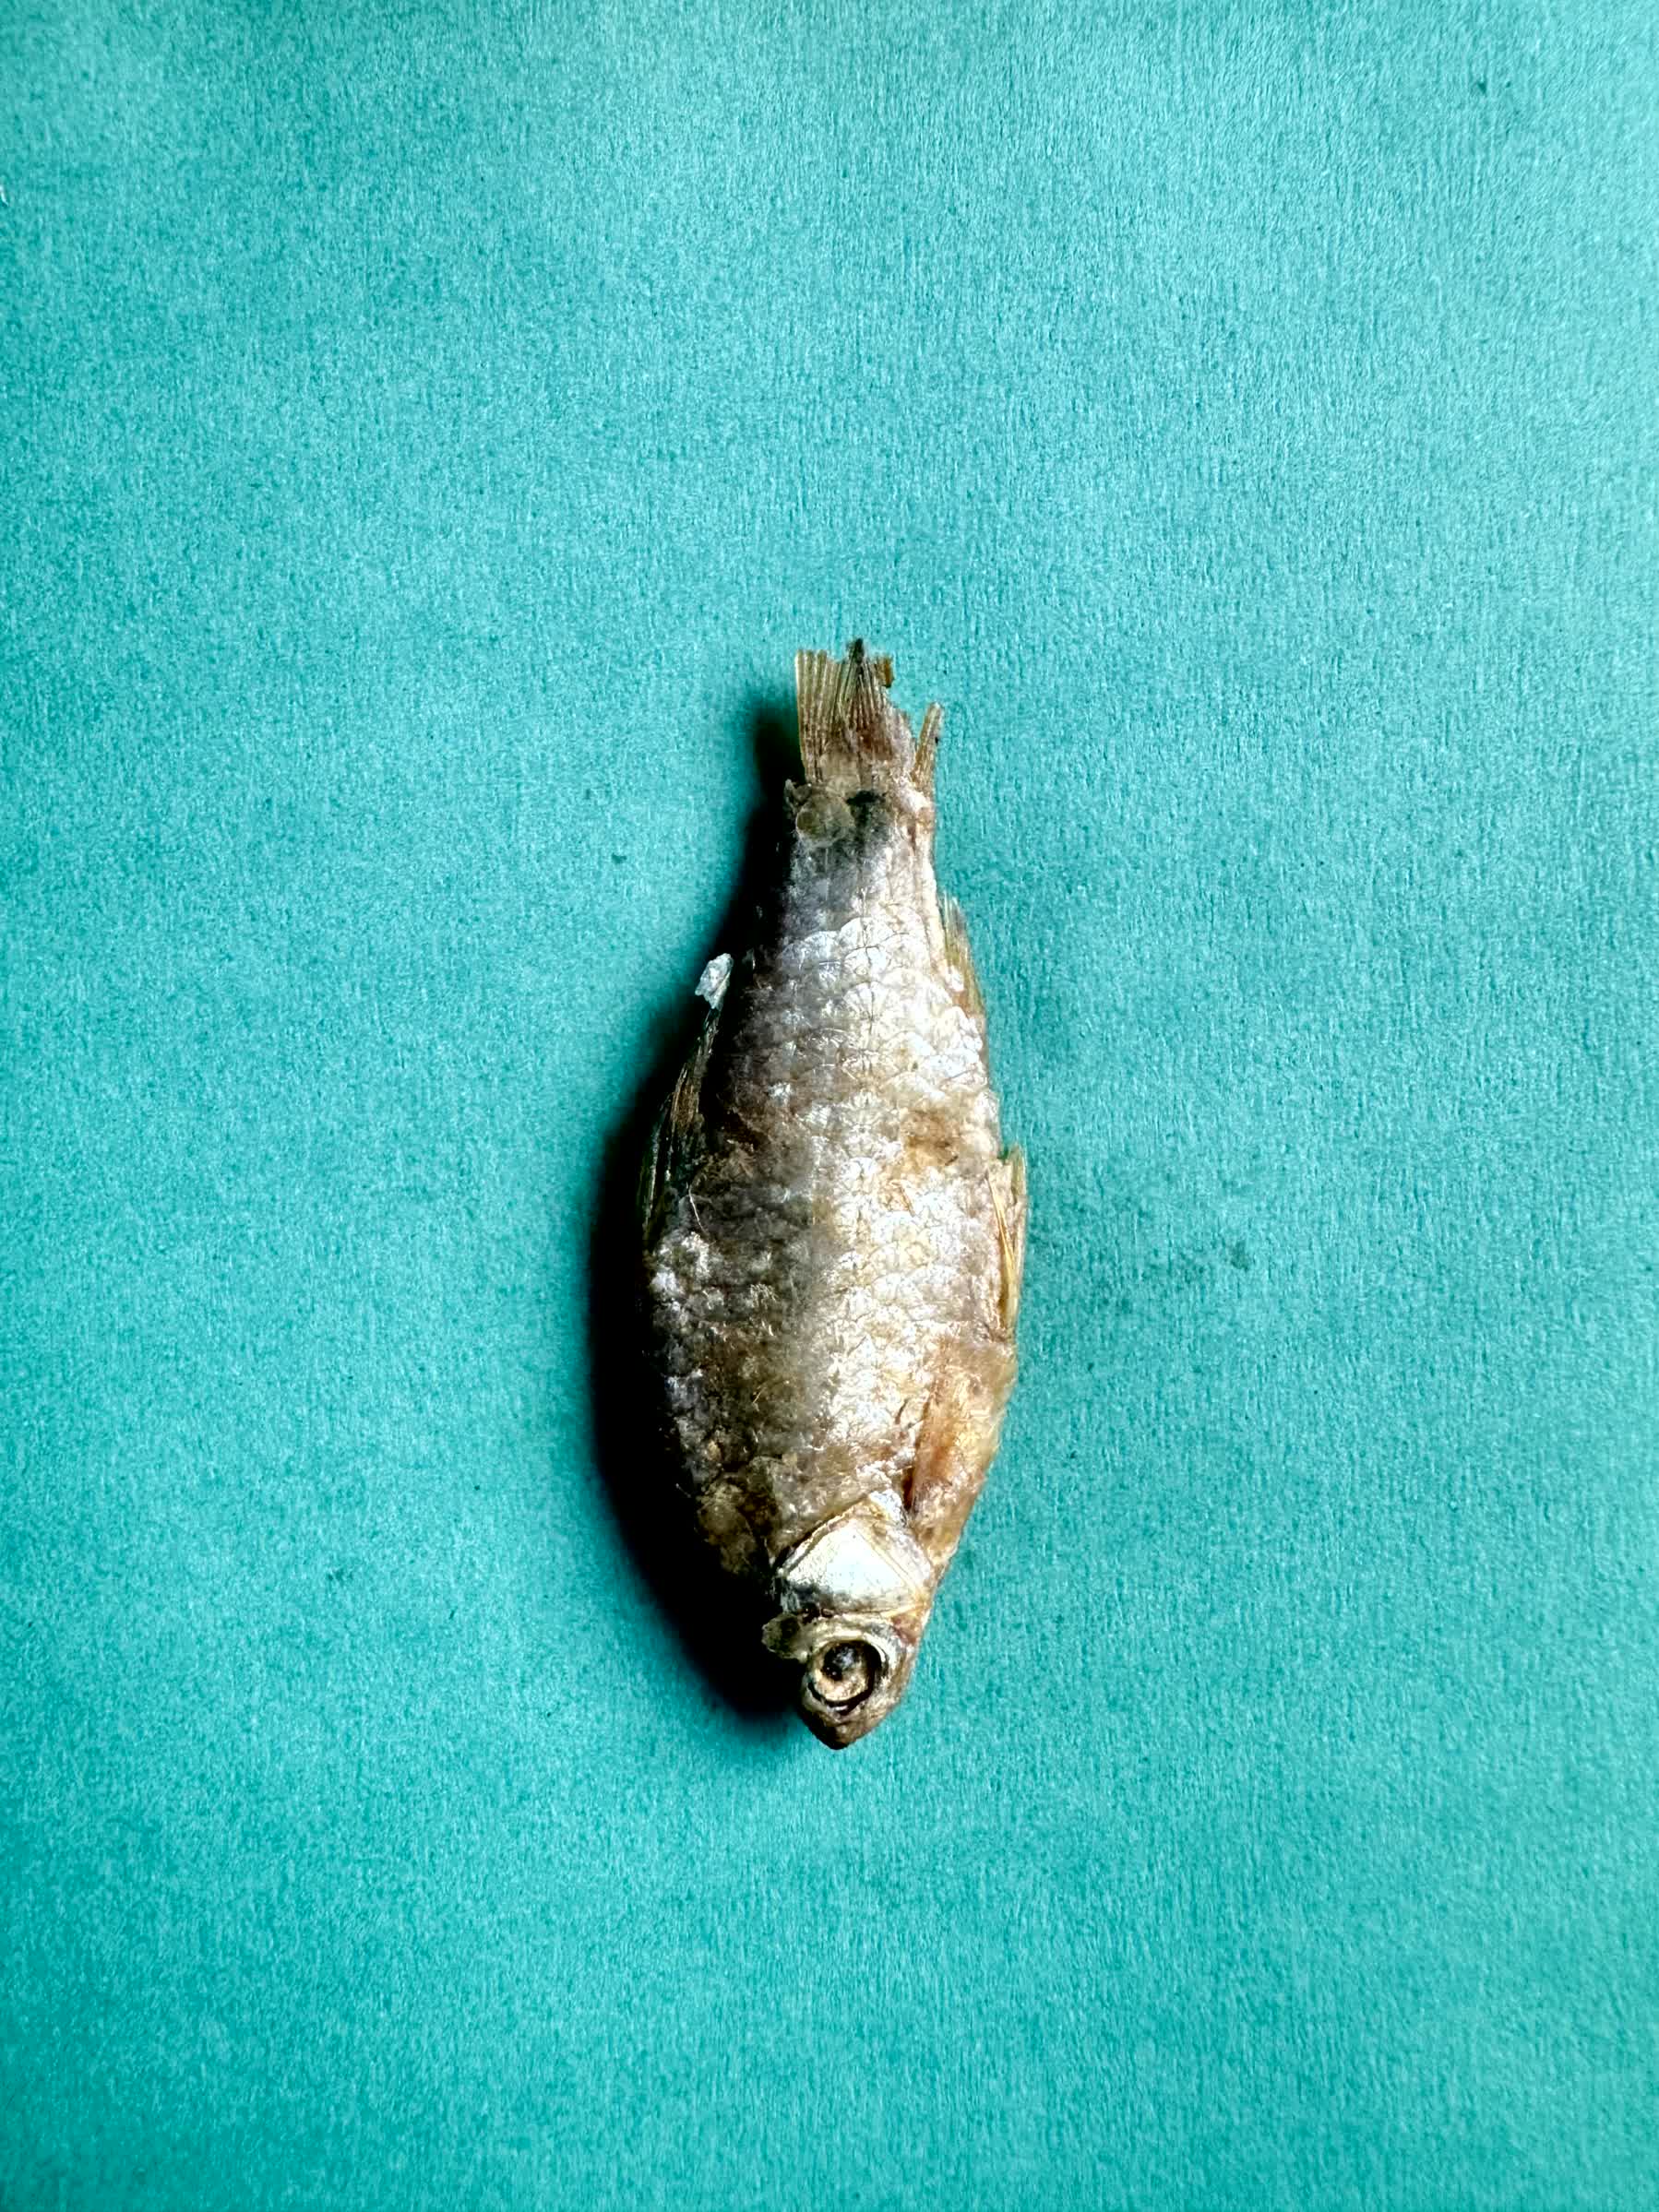
Species: puti chepa